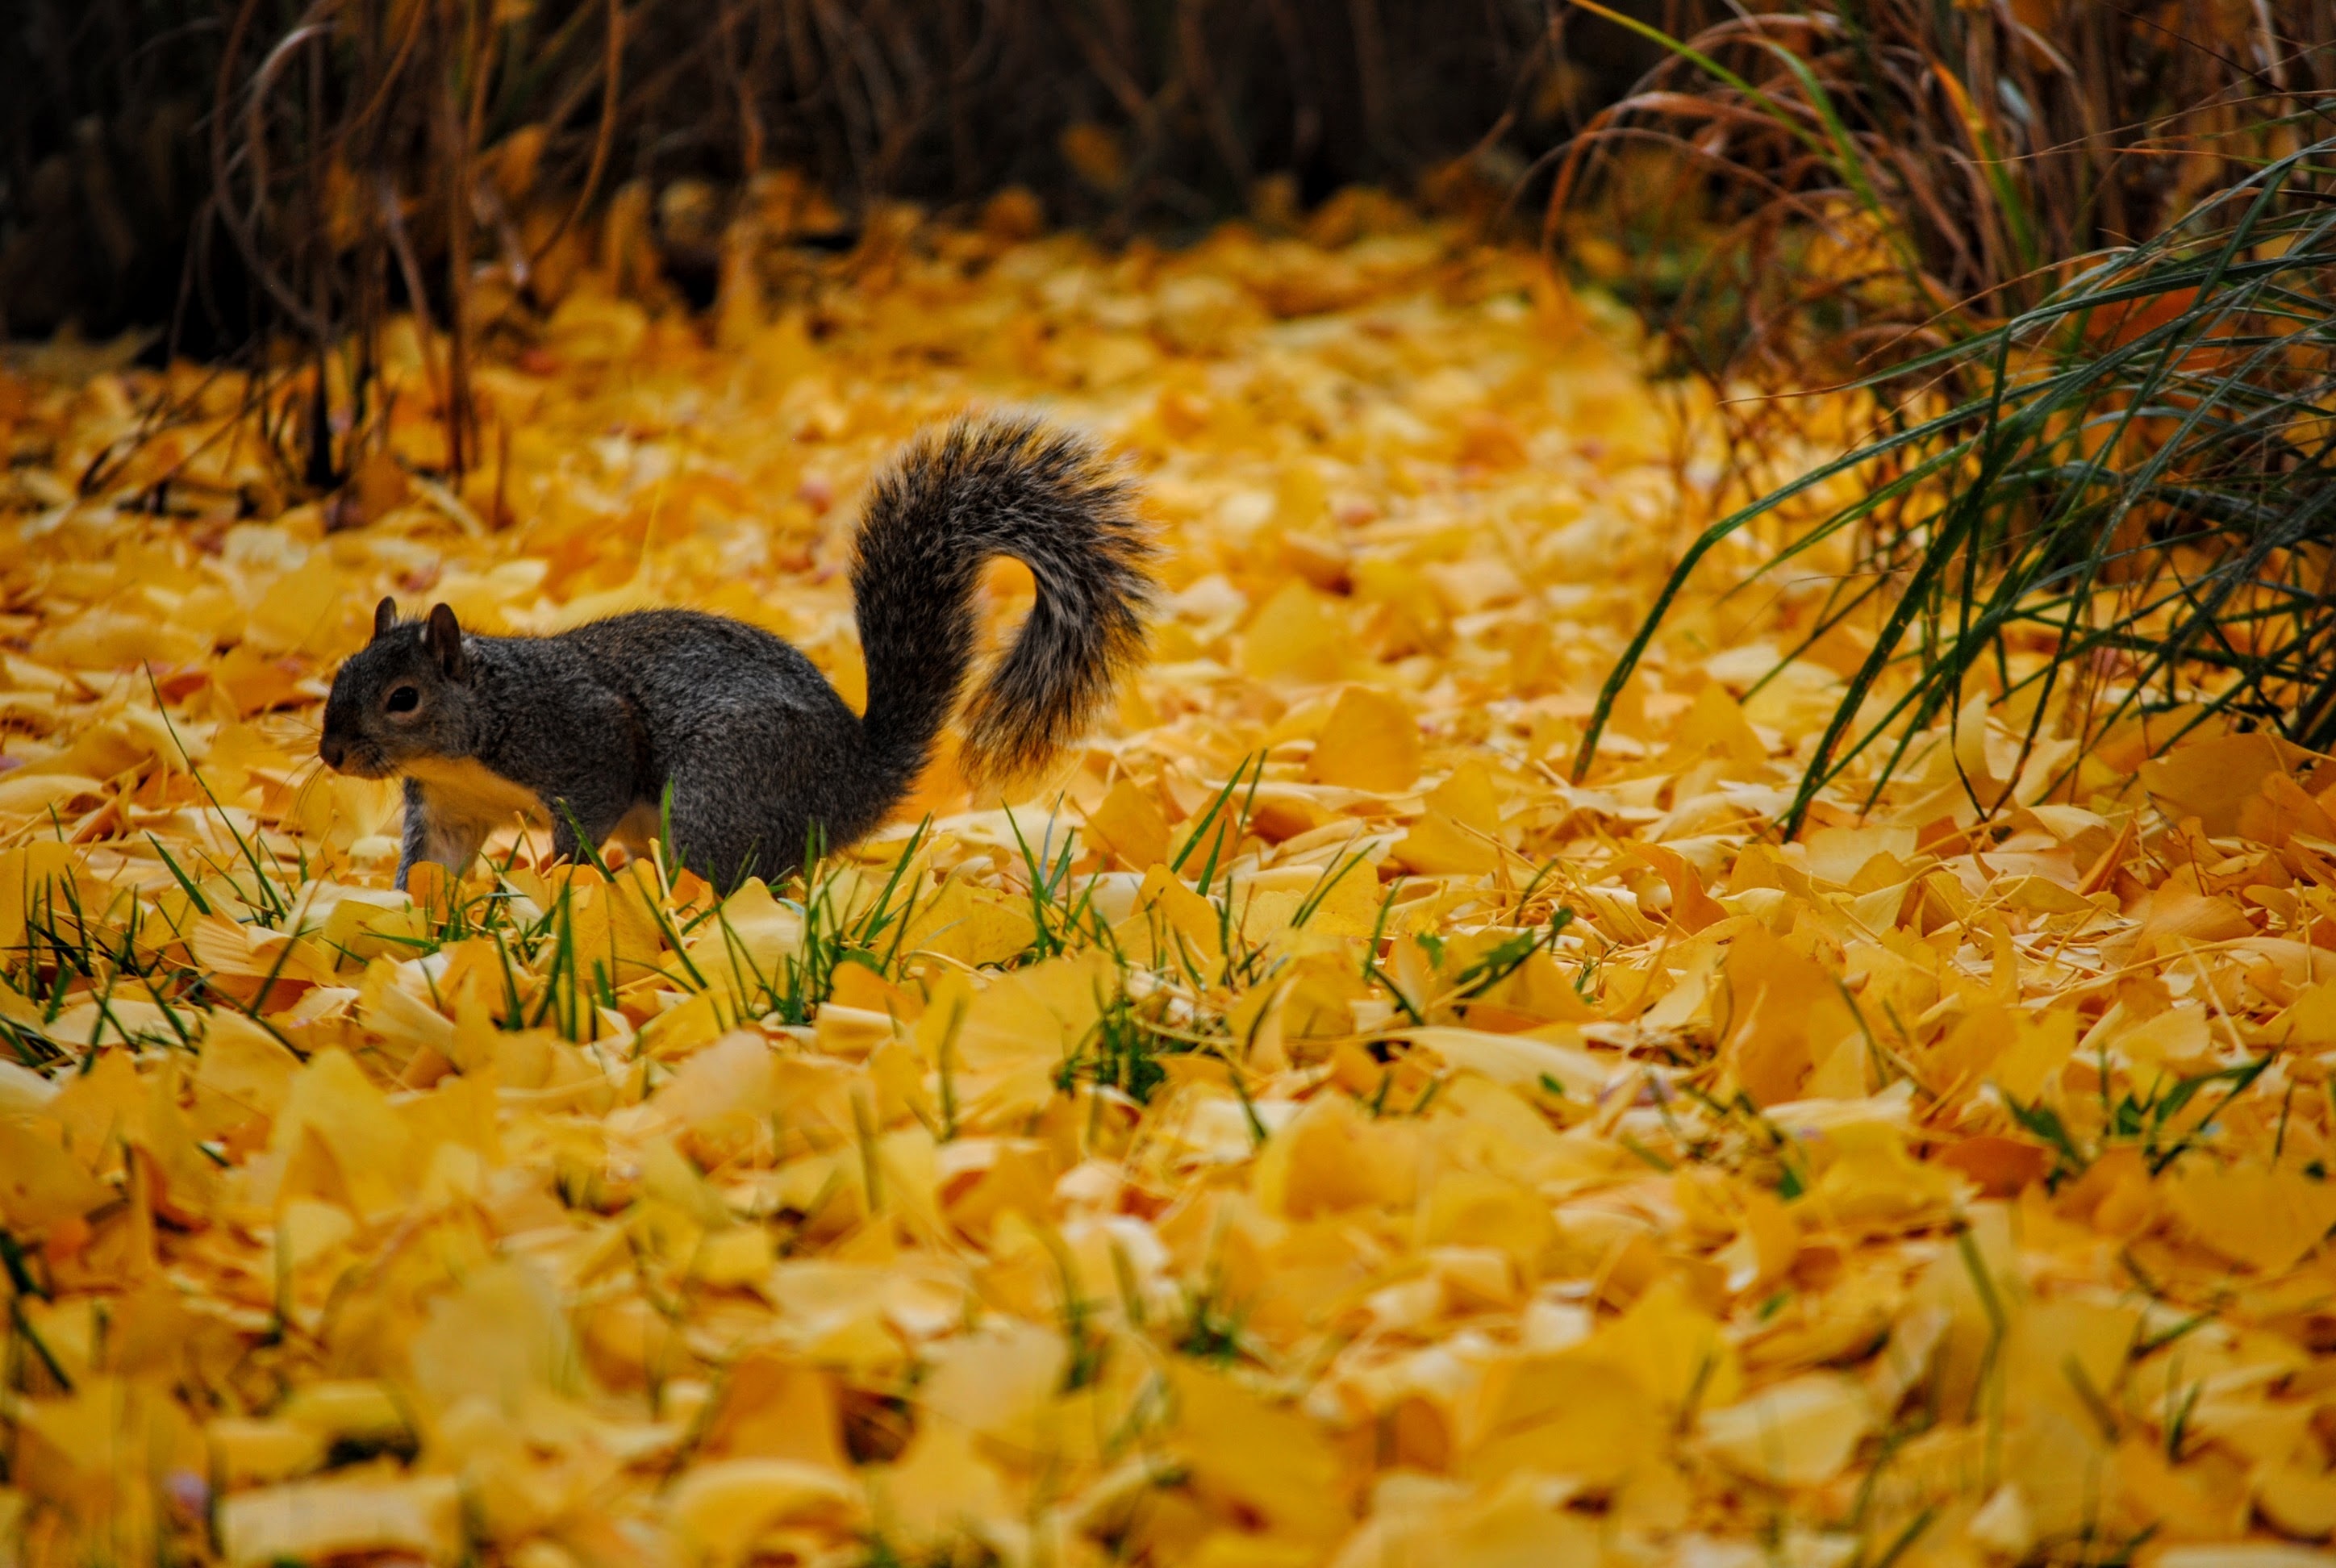
tree, nature, ground, leaf, flower, animal, wildlife, autumn, mammal, squirrel, colorful, rodent, season, fauna, leaves, furry